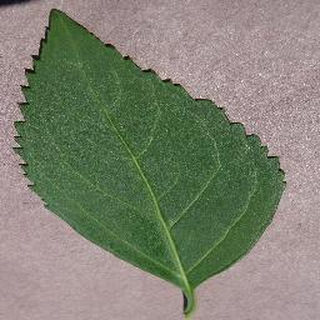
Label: healthy_cherry